Melekeok

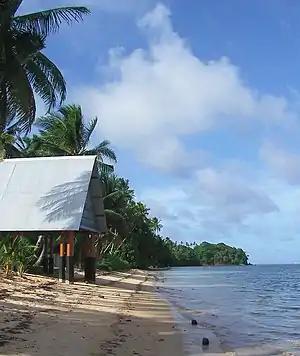
Beach of Melekeok State

Melekeok's Lake Ngardok is the largest natural body of fresh water in all of Micronesia at ; it has a small population of saltwater crocodiles "Crocodylus porosus".